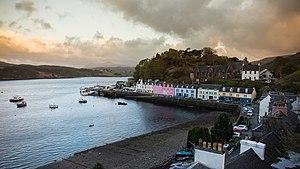
Portree (île de Skye)
Portree est la plus grande ville de l'île de Skye, dans les Hébrides intérieures écossaises. Elle est située dans le council area des Highlands et dans la région de lieutenance et ancien comté de Ross and Cromarty. De 1975 à 1996, elle était la capitale administrative du district du Skye and Lochalsh, au sein de la région des Highlands. Elle est située à 60 km du pont reliant l'île à la terre, à Loch Aillse, plus au sud. C'est ici que se situe l'unique établissement d'enseignement secondaire de l'île.
L'Île Noire est le septième album de la série de bande dessinée Les Aventures de Tintin, créée par le dessinateur belge Hergé. À l'origine publié en feuilleton dans Le Petit Vingtième, supplément de l'hebdomadaire Le Vingtième Siècle, du 15 avril 1937 au 16 juin 1938, l'album paraît en novembre 1938 aux éditions Casterman. L'album est colorisé en 1943, avant d'être refondu en 1966, donnant la version actuelle.